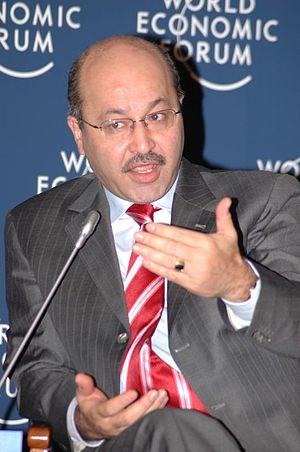
Des élections législatives se sont tenues en Irak le 30 avril 2014. Il s'agit d'élire les 328 membres du Conseil des représentants, au suffrage universel direct, avec un mandat de quatre ans. Le nouveau Conseil élit ensuite le président de la République, qui nomme alors le Premier ministre.